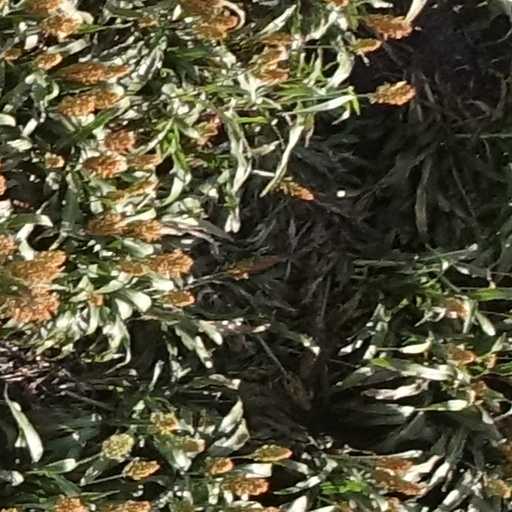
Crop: sorghum